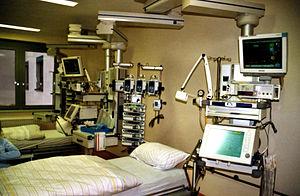
Une unité de soins intensifs ou USI est un service de l’hôpital qui prodigue des soins de suppléance à une défaillance aiguë. Elle est la structure médiane entre les services de réanimation et les unités de surveillance continue, et prend en charge une défaillance unique sur une durée limitée. Elles constituent avec les USC les unités intermédiaires entre la réanimation et les services de soins généraux hospitaliers.
La médecine de soins critiques, aussi connue dans certains systèmes de santé comme médecine de soins intensifs ou plus rarement comme médecine de réanimation, est une discipline médicale qui s'attache à prendre en charge les patients présentant ou susceptibles de présenter une ou plusieurs défaillances viscérales aiguës mettant directement en jeu leur pronostic vital. Elle implique un suivi continu des fonctions vitales et, le cas échéant, le recours à des méthodes de suppléance. L'objectif final est la restauration de l'homéostasie.